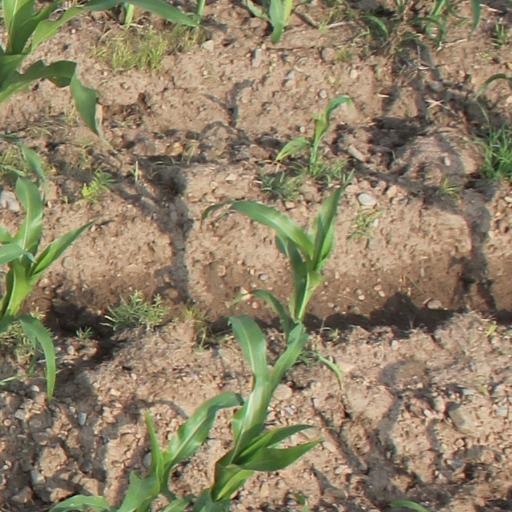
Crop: maize; corn